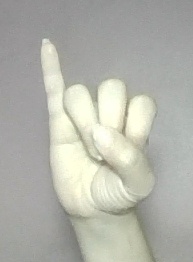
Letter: meem